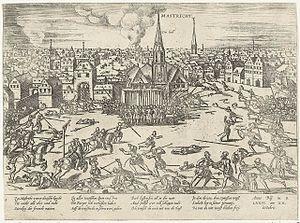
L’hôtel de ville de Maastricht est un édifice historique de style classique situé sur le Markt dans le centre de Maastricht. Sa façade et ses décors de pierre naturelle datent du XVIIᵉ siècle et ont été conçu par Pieter Post. Les décorations à l'intérieur datent principalement du XVIIIᵉ siècle. Il est considéré comme un exemple important du classicisme néerlandais.